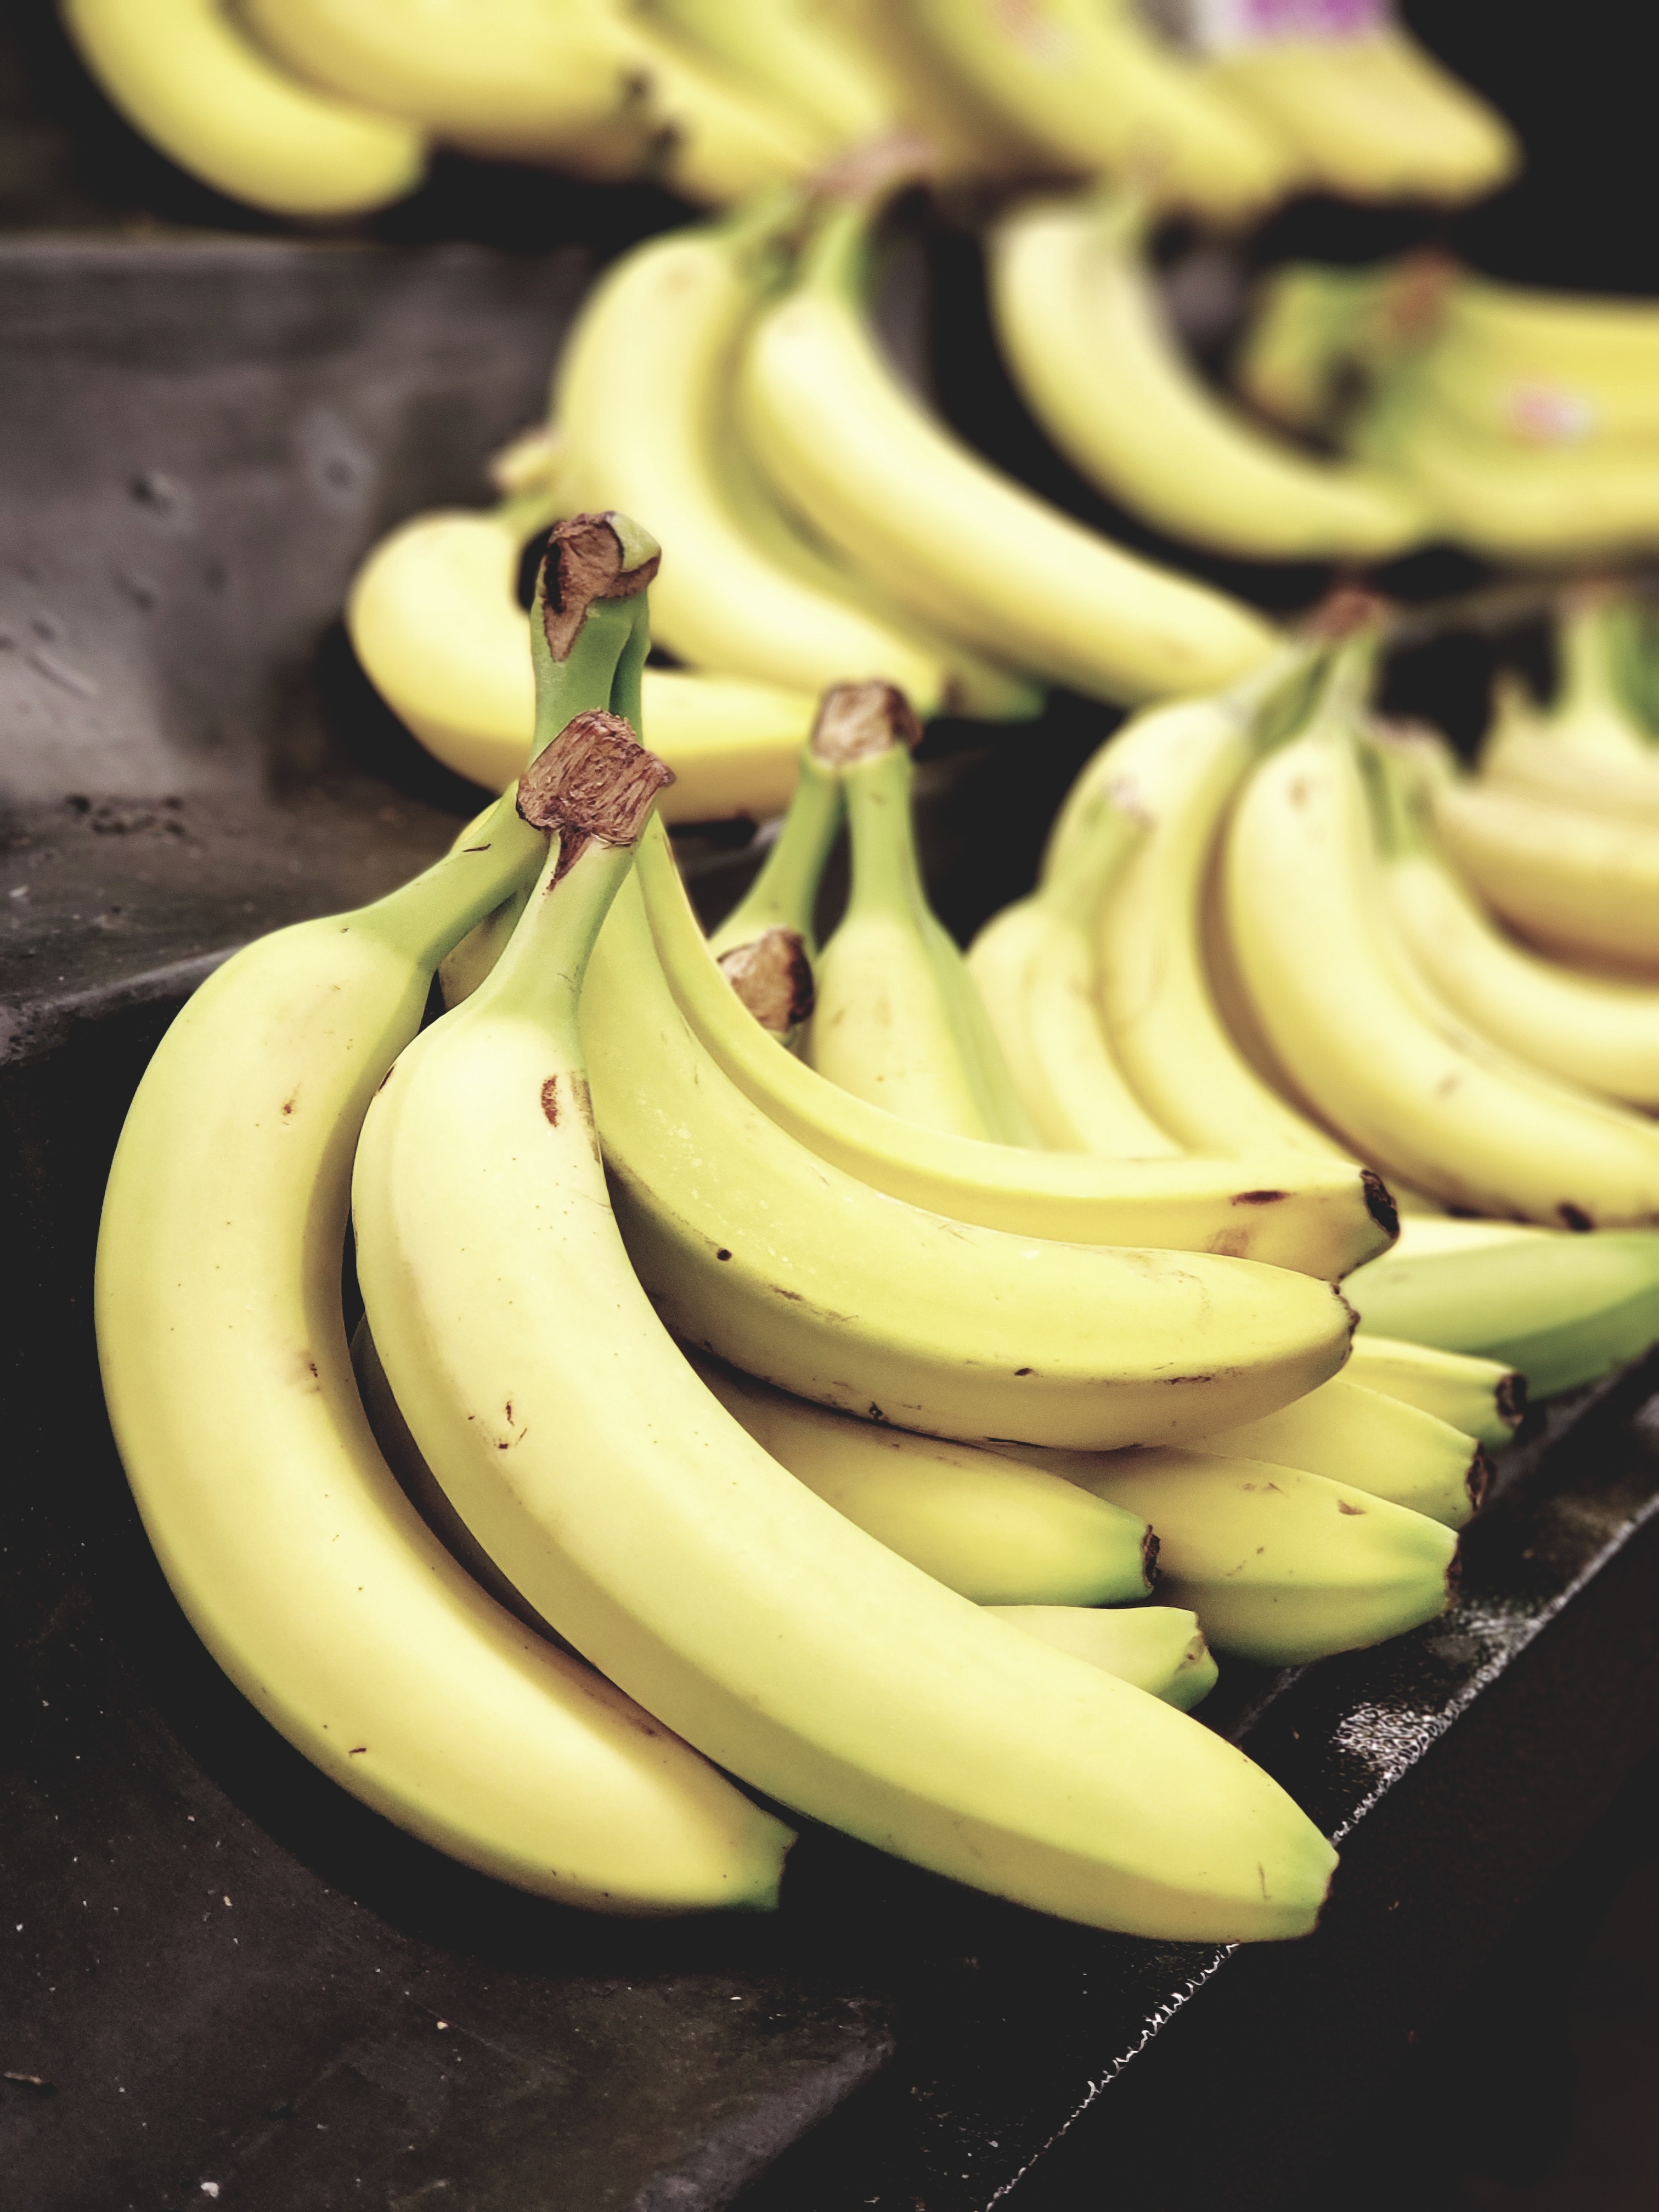
banana family, banana, cooking plantain, food, yellow, saba banana, plant, fruit, produce, superfood